Women's Air Force

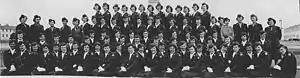
The first WAF squadron at Lackland AFB in 1948

When the USAF was officially formed in 1947, a number of former Women's Army Corps members (WACs) continued serving in the Army but performed Air Force duties, as the Air Force did not admit women in its first year. Some WACs chose to transfer to the WAFs when it became possible.